Montana State Prison

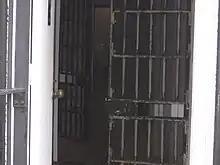
Cell door in maximum security with screen

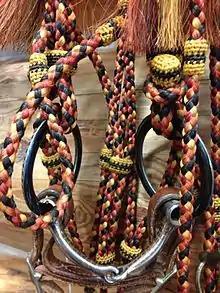
Horsehair bridle with snaffle bit, made at Montana State Prison ca. 1960

Warden Powell decided that severe segregation for the remaining instigators of the riot was in order, so he moved the women prisoners out of their building and into housing across the street. They would eventually end up in the Montana Women's Prison in Billings, Montana. He converted the small building into a maximum security facility which had twenty-four high security and disciplinary cells. George Alton spent two years in one of these cells, which, at the time, did not have plumbing. Inmates were provided a "honey bucket", and it was common practice for recalcitrant inmates to slosh the contents of this waste bucket at passing guards, which led to the installation of screens or wooden doors outside the bars. Two cells were installed with an angled bar along one wall to which an inmate could be hand- and ankle-cuffed to prevent him from suicide attempts, and two more were converted into "black box" cells, much like the hole had been.